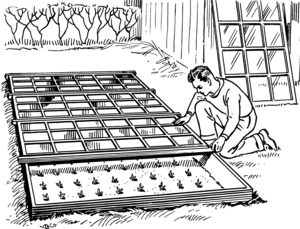
Une serre est une structure close ou semi-ouverte translucide, en verre ou en plastique, soutenue par une structure métallique ou en bois, destinée en général à la production agricole. Elle vise à protéger les cultures vivrières ou de loisir des éléments climatiques, afin d'améliorer la production des plantes, d'en accélérer la croissance et de les produire indépendamment des saisons grâce à un gain de température par blocage de la convection sous la structure.